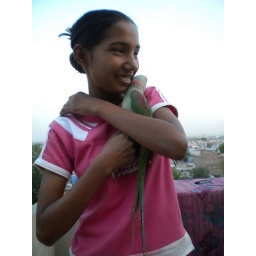
This girl invited me to meet her family in her house